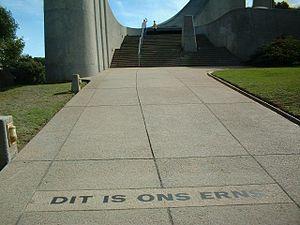
Le Monument de la langue Afrikaans est le seul monument dans le monde consacré à une langue. Il est situé sur une colline de Paarl en Afrique du Sud.